Yuri Dubinin

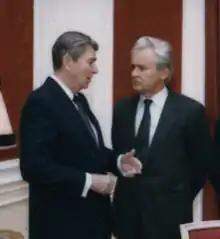
Dubinin speaking with Ronald Reagan at the Soviet Embassy in Washington, D.C., on 11 December 1988, shortly after the Armenian earthquake.

Dubinin was born in Nalchik, the capital of the Kabardino-Balkarian Autonomous Soviet Socialist Republic, within the Russian SFSR in the Soviet Union. He received his doctorate from the Moscow State Institute of International Relations, focusing on the international politics of the Asia-Pacific region. He was the Soviet Union's Permanent Representative to the United Nations in 1986; Ambassador to the United States from 1986 to 1990; and Ambassador to France from 1990 to 1991. After the collapse of the Soviet Union, Dubinin was a Russian deputy foreign minister from 1994 to 1996.